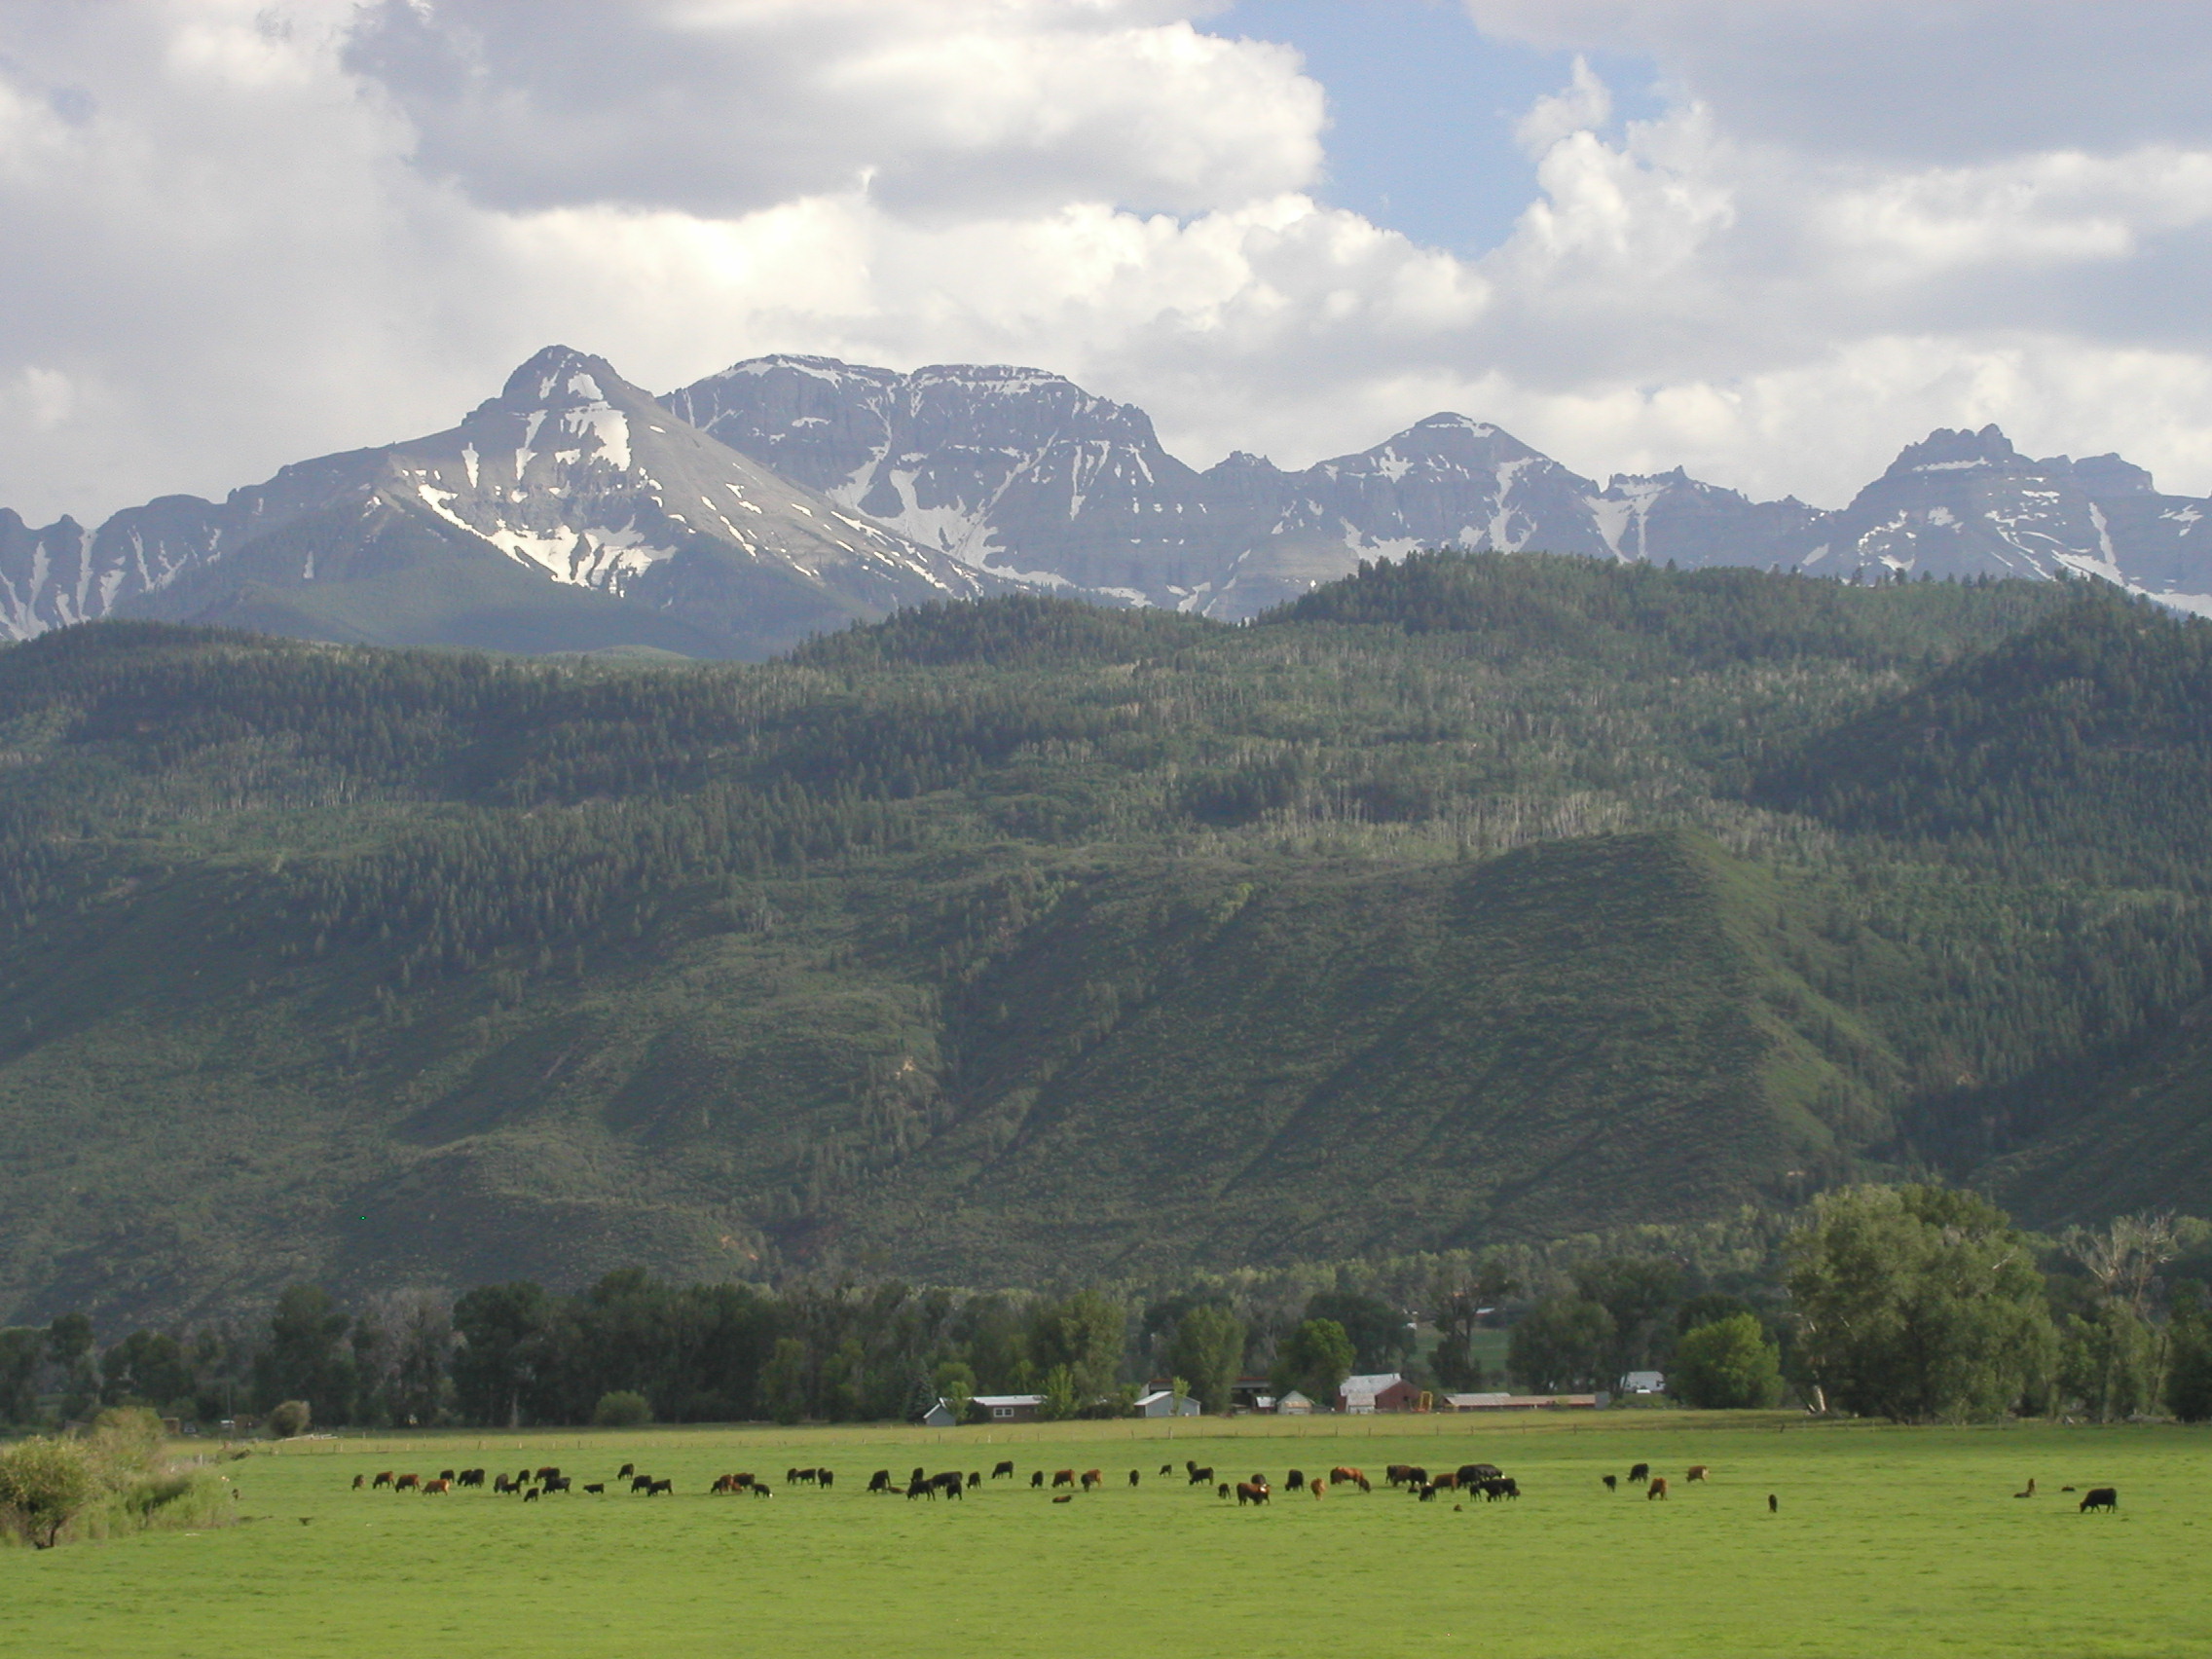
landscape, nature, grass, wilderness, mountain, field, meadow, hill, lake, valley, mountain range, pasture, plain, colorado, alps, grassland, plateau, fell, habitat, rural area, landform, natural environment, geographical feature, mountainous landforms